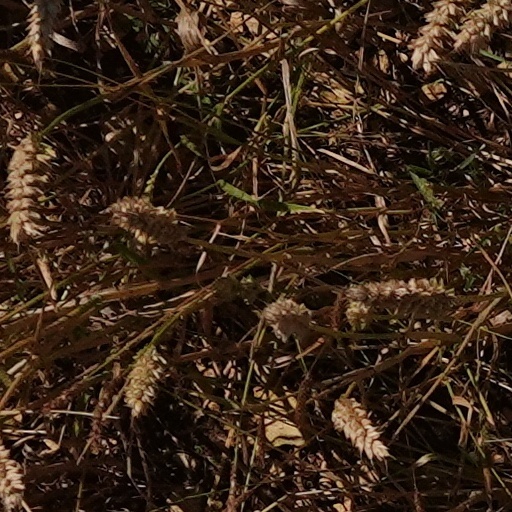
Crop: wheat